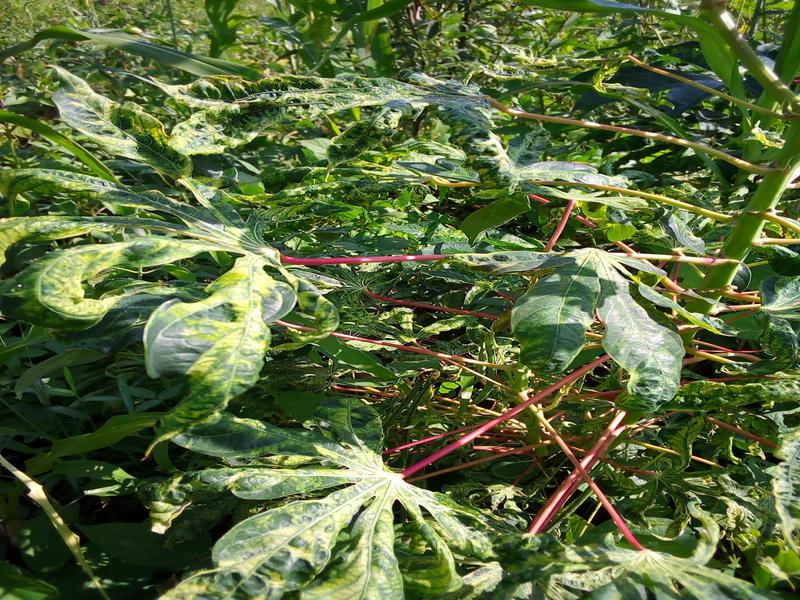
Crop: cassava
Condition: mosaic_disease